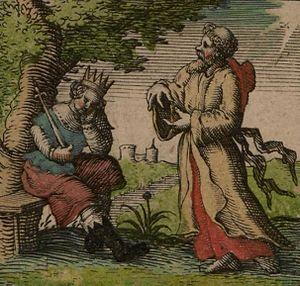
Edwin ou Eadwine est roi de Deira et de Bernicie de 616 à sa mort. Il est le deuxième monarque à régner en même temps sur ces deux royaumes du nord de l'Angleterre, qui fusionnent par la suite pour donner la Northumbrie, et le premier à se convertir au christianisme.
Cette page concerne l'année 625 du calendrier julien.